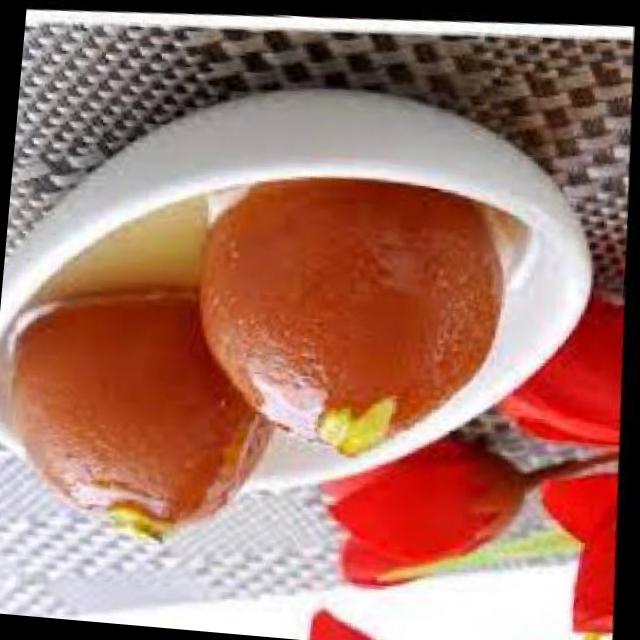
Dish: gulab_jamun